BAE Systems Nimrod MRA4

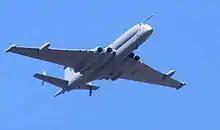
Nimrod MRA4 at the Farnborough Airshow

Announcing plans for the future of the British military on 21 July 2004, the Defence Secretary Geoff Hoon detailed plans to reduce the upgrade programme to cover only 16 MRA4 aircraft, and suggested that an eventual fleet of 12 might suffice. PA01, the first development MRA4, completed its maiden flight on 26 August 2004. This was followed by PA02's first flight in December 2004 which was used to test elements of the mission system and the air vehicle. BAE Systems received a contract worth £1.1 billion for 12 MRA4s on 18 July 2006; three were to be development aircraft and nine more converted to production standard. The Nimrod MRA4 successfully released the Sting Ray torpedo for the first time on 30 July 2007.